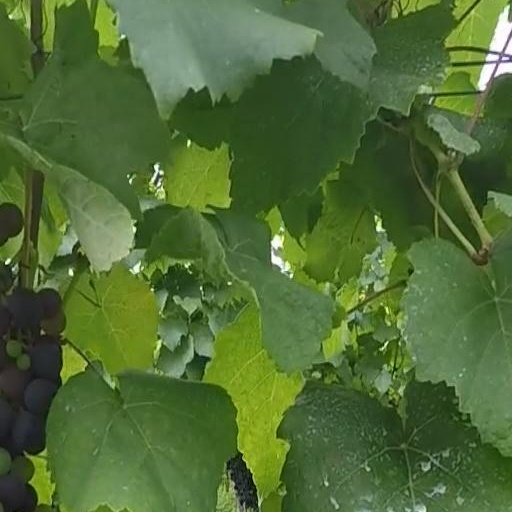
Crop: grape